Biman Bangladesh Airlines Flight 060

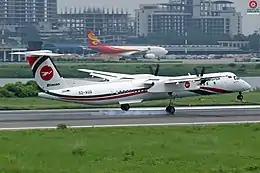
S2-AGQ, the aircraft involved, seen in June 2018

Biman Bangladesh Airlines Flight 060 was a scheduled international passenger flight from Dhaka Hazrat Shah Jalal International Airport, Bangladesh to Yangon International Airport, Myanmar. On May 8, 2019, the Bombardier Q400 aircraft skidded off the runway upon landing, breaking into three sections. There were no fatalities, but 18 of the 28 passengers on board including 5 crew members were injured: the aircraft was also declared a hull loss, making it the tenth hull loss of a Q400 aircraft.